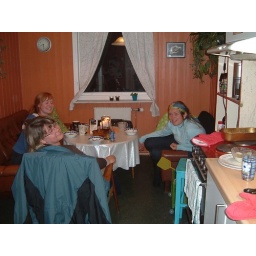
Some of my friends hanging out in the kitchen in the house I am living in here at Grimerud.